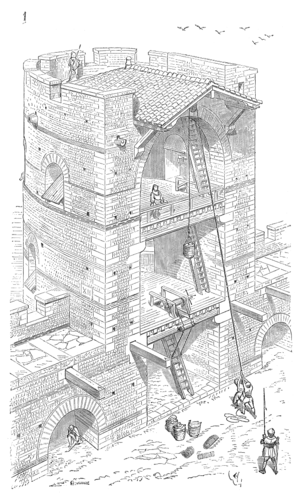
Une tour est un ouvrage fortifié, à plan circulaire, carré ou polygonal, et dont l’origine reste imprécise. Dès la plus haute antiquité, les Asiatiques, les Grecs, les Phéniciens et les Étrusques érigeaient déjà des tours pour fortifier les murailles de leurs villes et forteresses. Les Romains, qui ont pris la tour aux Étrusques et aux Grecs, les érigeaient généralement à plan carré, et moins souvent à plan circulaire